Mycetoma

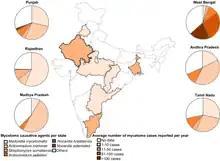
Human mycetoma in India in 2013

Mycetoma is endemic in some regions of the tropics and subtropics. India, sub-Saharan Africa (e.g., Sudan), and Mexico are most affected. Pakistan is probably a moderate-endemic country. Sporadic cases have been reported across some North African countries. Egypt is probably a low-endemic country.